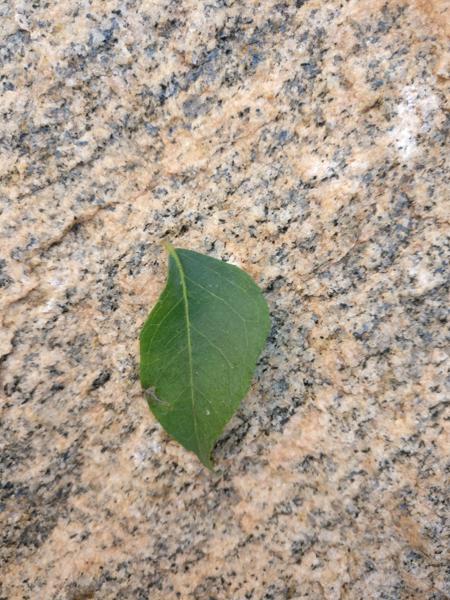
Plant: Curry